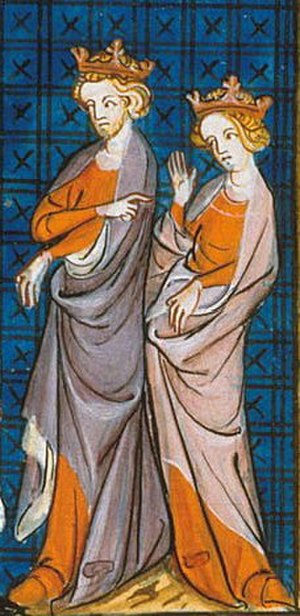
Henrik 2. af England / Senere regeringsperiode (1162–1175) / Udviklingen i Frankrig
En 1300-tals fremstilling af Henrik og Eleonora
Henrik 2. var konge af England fra 1154 til sin død. Han var den første konge af Huset Plantagenet.